Maenofferen quarry

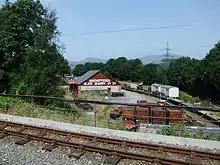
The restored Maenofferen quarry shed at Minffordd Yard on the Ffestiniog Railway

Maenofferen quarry (also known as Maen Offeren quarry) is a major slate quarry in the town of Blaenau Ffestiniog, north Wales and one of the major users of the Ffestiniog Railway. It continues to produce crushed slate on a limited scale under the ownership of the nearby Llechwedd quarry.